Gymnastics at the 2008 Summer Olympics – Men's artistic individual all-around

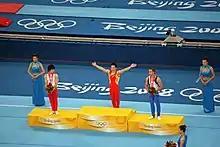
Medal ceremony

The men's artistic individual all-around competition at the 2008 Summer Olympics was held at the Beijing National Indoor Stadium on August 9 and 14. There were 98 competitors from 35 nations. The event was won by Yang Wei of China, the nation's first victory in the event since 1996 and second overall. Yang, who had earned silver in 2000, was the 13th man to receive multiple medals in the individual all-around (and the first to do so in non-consecutive Games). Japan's Kōhei Uchimura took silver; it was the first medal in the event for Japan since 1984, the last of a four-decade stretch where the nation reached the podium every time it competed (7 of 8 Games from 1956 to 1984, with Japan boycotting the 1980 Games). Benoît Caranobe of France took bronze, the first men's all-around medal for that nation since 1920.